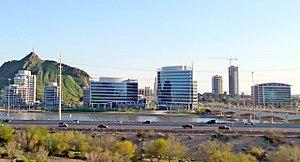
Tempe est une ville située dans la banlieue de Phoenix, dans l'État de l'Arizona, aux États-Unis.